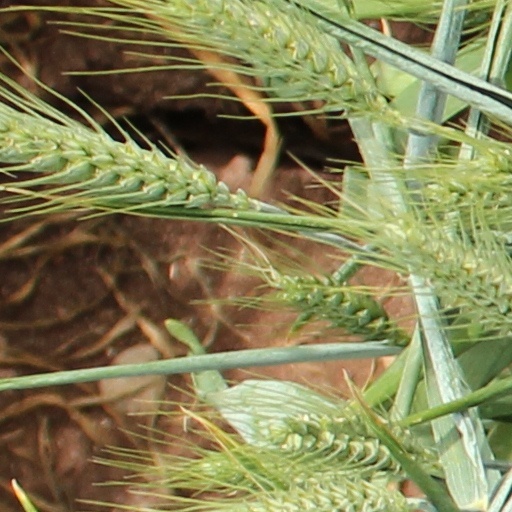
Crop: wheat